Arleigh Burke

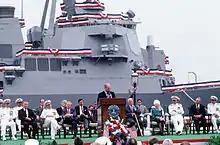
Arleigh Burke and wife sit behind Secretary of Defense Dick Cheney, who delivers the keynote address during the commissioning ceremony for USS "Arleigh Burke", Secretary of the Navy Henry Garrett, Ross Perot, and U.S. Senators from Virginia John Warner and Chuck Robb also present, July 4, 1991.

Arleigh Burke died on January 1, 1996, at the National Naval Medical Center in Bethesda, Maryland. He was 94 years old. He is buried at the United States Naval Academy Cemetery, in Annapolis, Maryland.